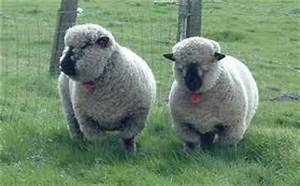
Label: sheep